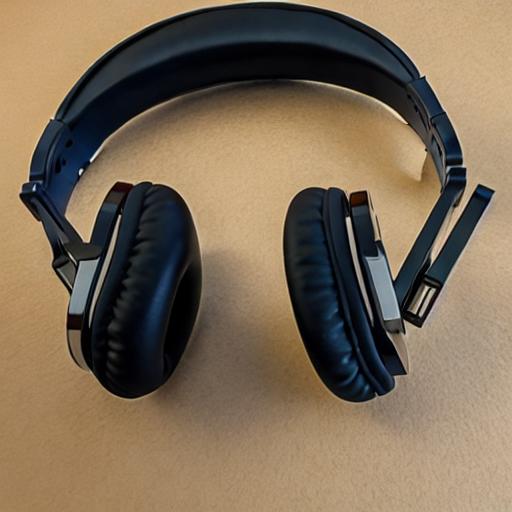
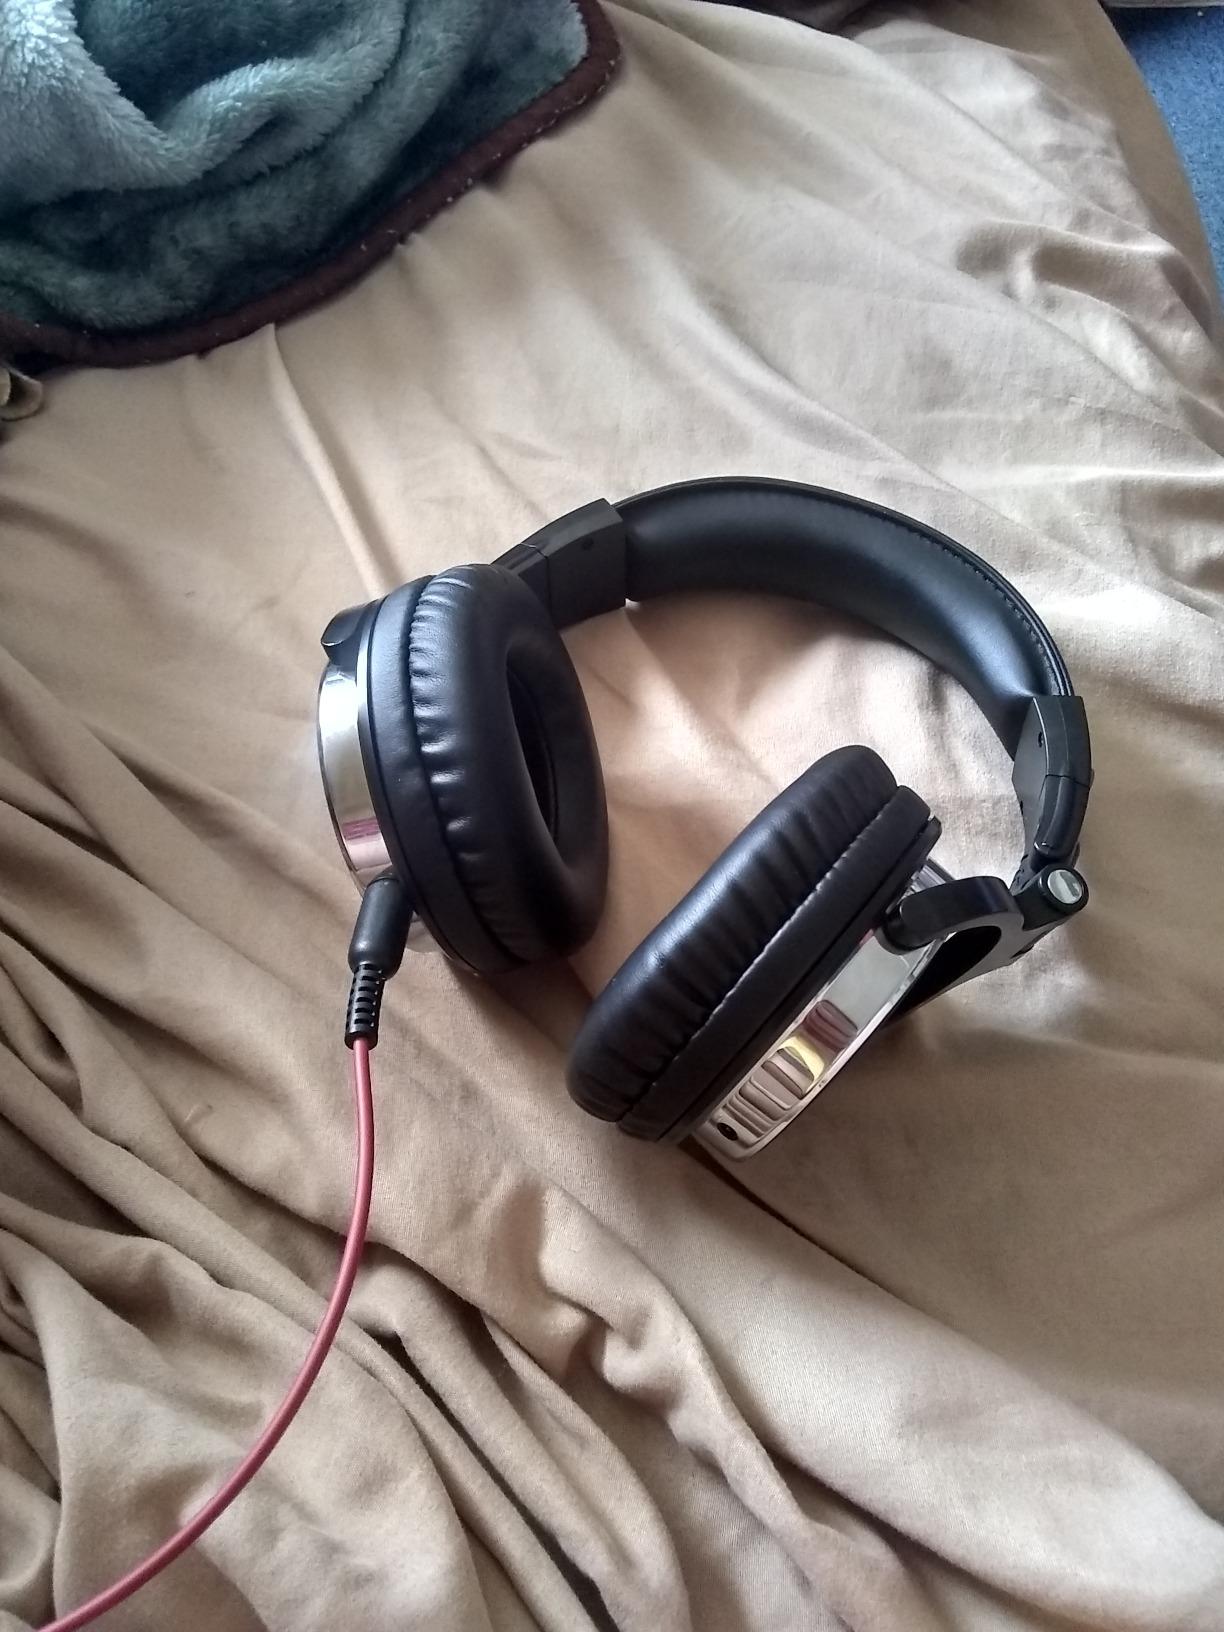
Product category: headphones
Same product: no